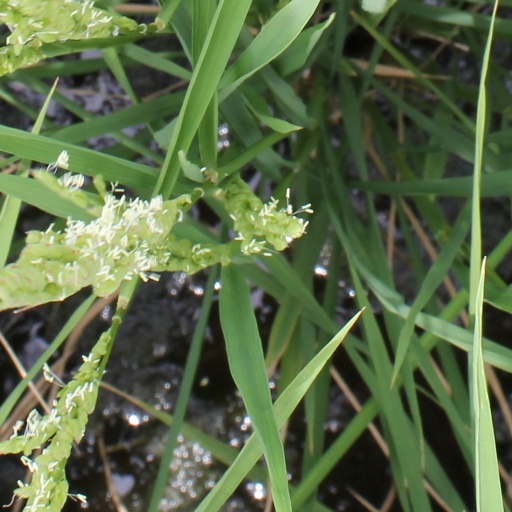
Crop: rice